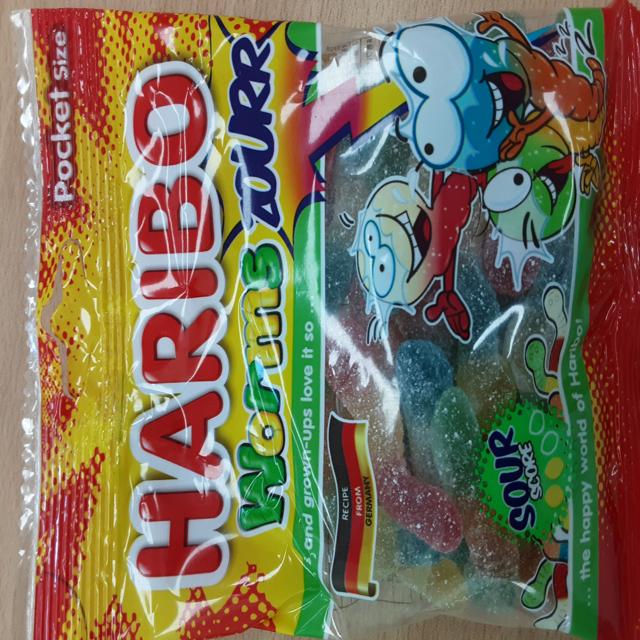
Label: plastics